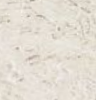
Surface type: compacted